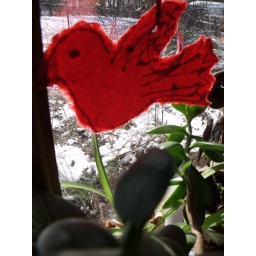
Handmade paper bird hanging in the window.